Félix Bolaños

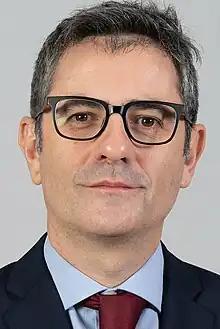
Official portrait, 2023

Félix Bolaños García (Madrid, 17 December 1975) is a Spanish lawyer and politician who serves as minister of the Presidency, Justice and Relations with the Cortes since 2023. Previously, he served as Secretary-General of the Office of the Prime Minister of Spain from 2018 to 2021, and as minister of the Presidency, Relations with the Cortes and Democratic Memory from 2021 to 2023.